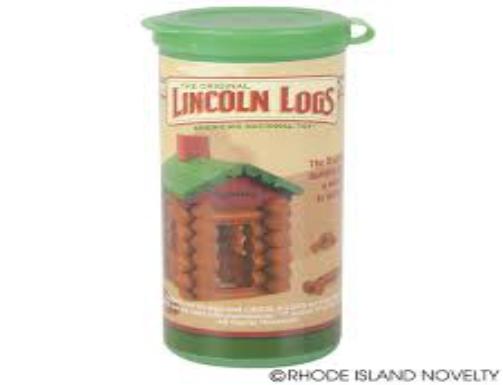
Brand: lincoln logs
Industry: Leisure